Environmentalism in The Lord of the Rings

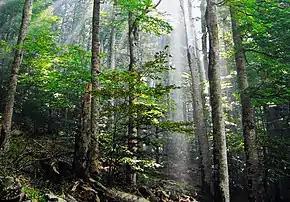
Primeval forest: sunlight streaming through undisturbed beech trees

The theme of environmentalism in "The Lord of the Rings" has been remarked upon by critics since the 1970s. The Hobbits' visions of Saruman's industrial hell of Isengard and Sauron's desolate polluted land of Mordor have been interpreted as comments on modern society, while the destruction of Isengard by the tree-giant Ents, and "The Scouring of the Shire" by the Hobbits, have a strong theme of restoration of the natural environment after such industrial pollution and degradation. However, Tolkien's love of trees and unspoilt nature is apparent throughout the novel.